Sarah Kidder

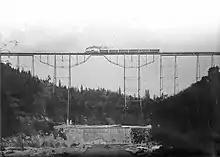
Bear River Bridge, built under Kidder's management

Kidder became majority owner and president of the NCNGRR upon the death of her husband in 1901. Under her management, she was able to retire the company's debt and return dividends to the shareholders. During this period the railroad also built the Bear River Bridge, which was at the time the tallest in California. It cut two miles, and eight minutes, from the length of the trip between the two ends of the railroad.